Together (2002 film)

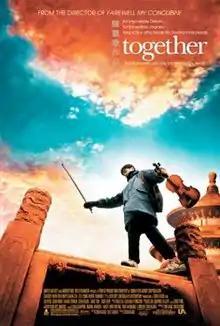
Theatrical release poster

Together is a 2002 Chinese drama film directed by Chen Kaige and starring Tang Yun, Liu Peiqi, Chen Hong, and Wang Zhiwen. The film premiered on September 10, 2002, at the Toronto International Film Festival, and was commercially released in China ten days later.